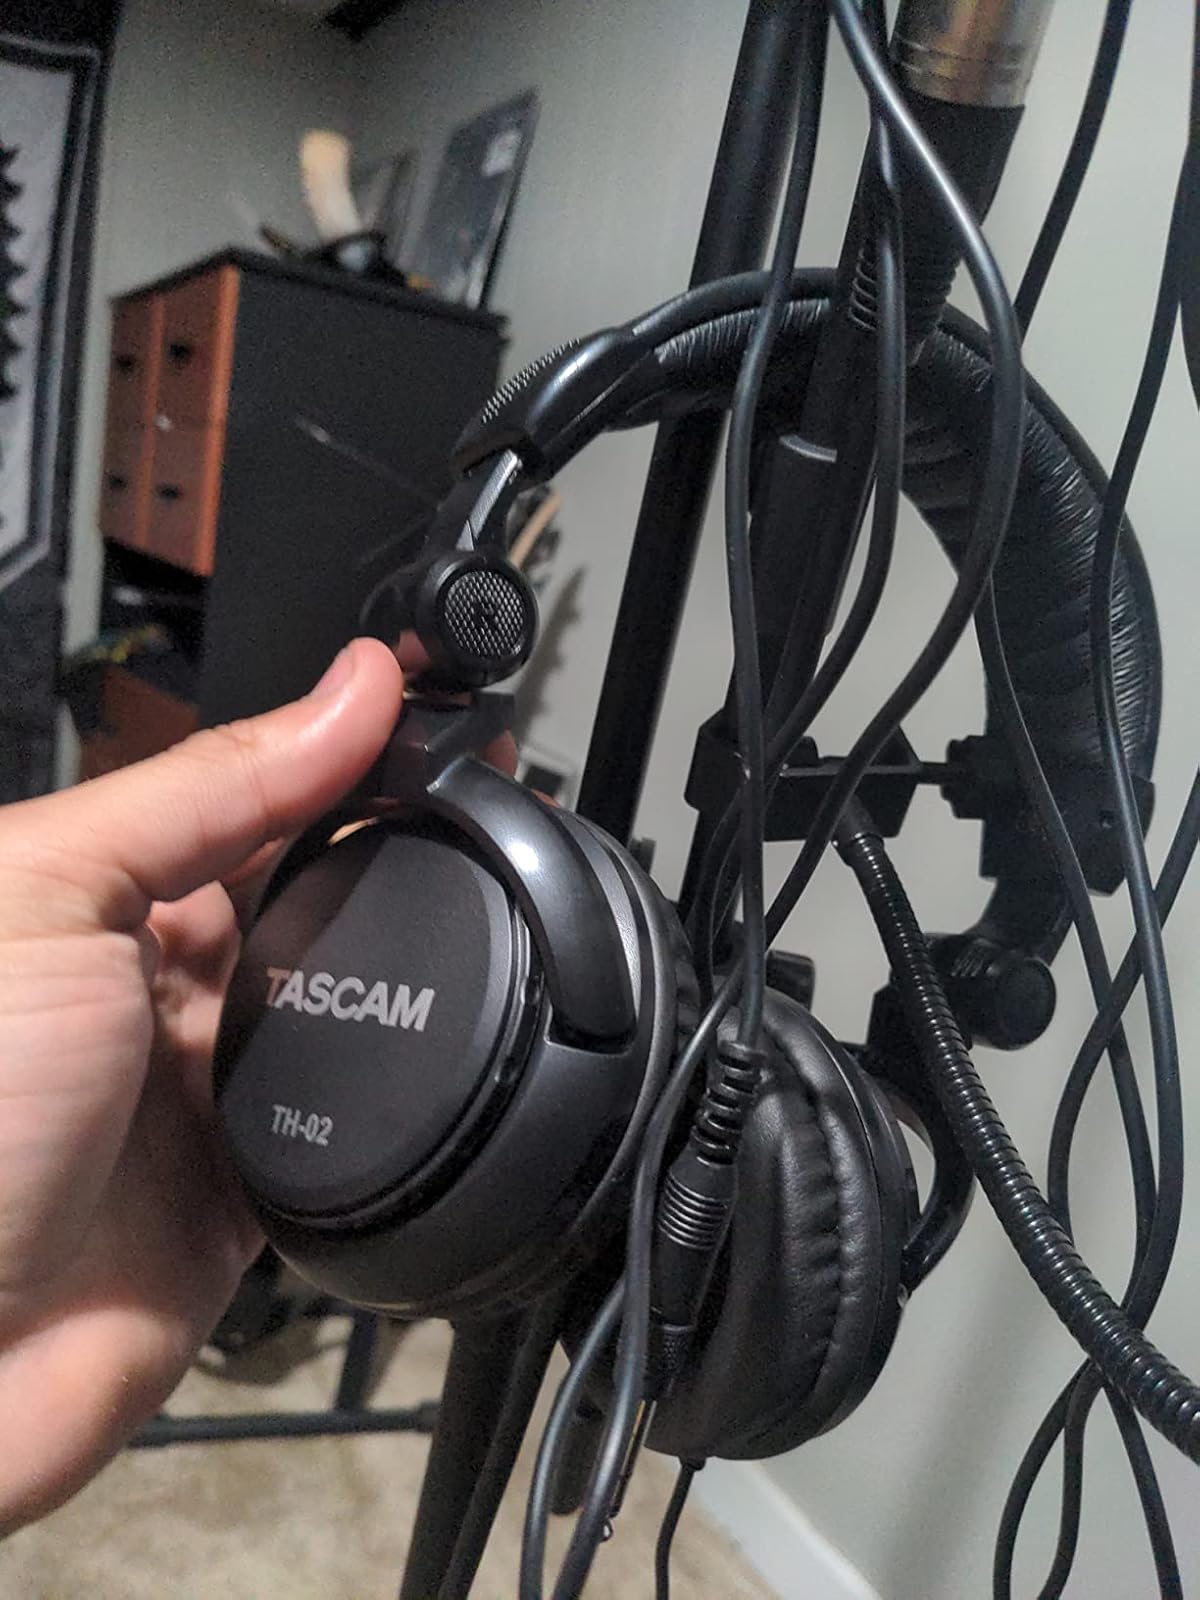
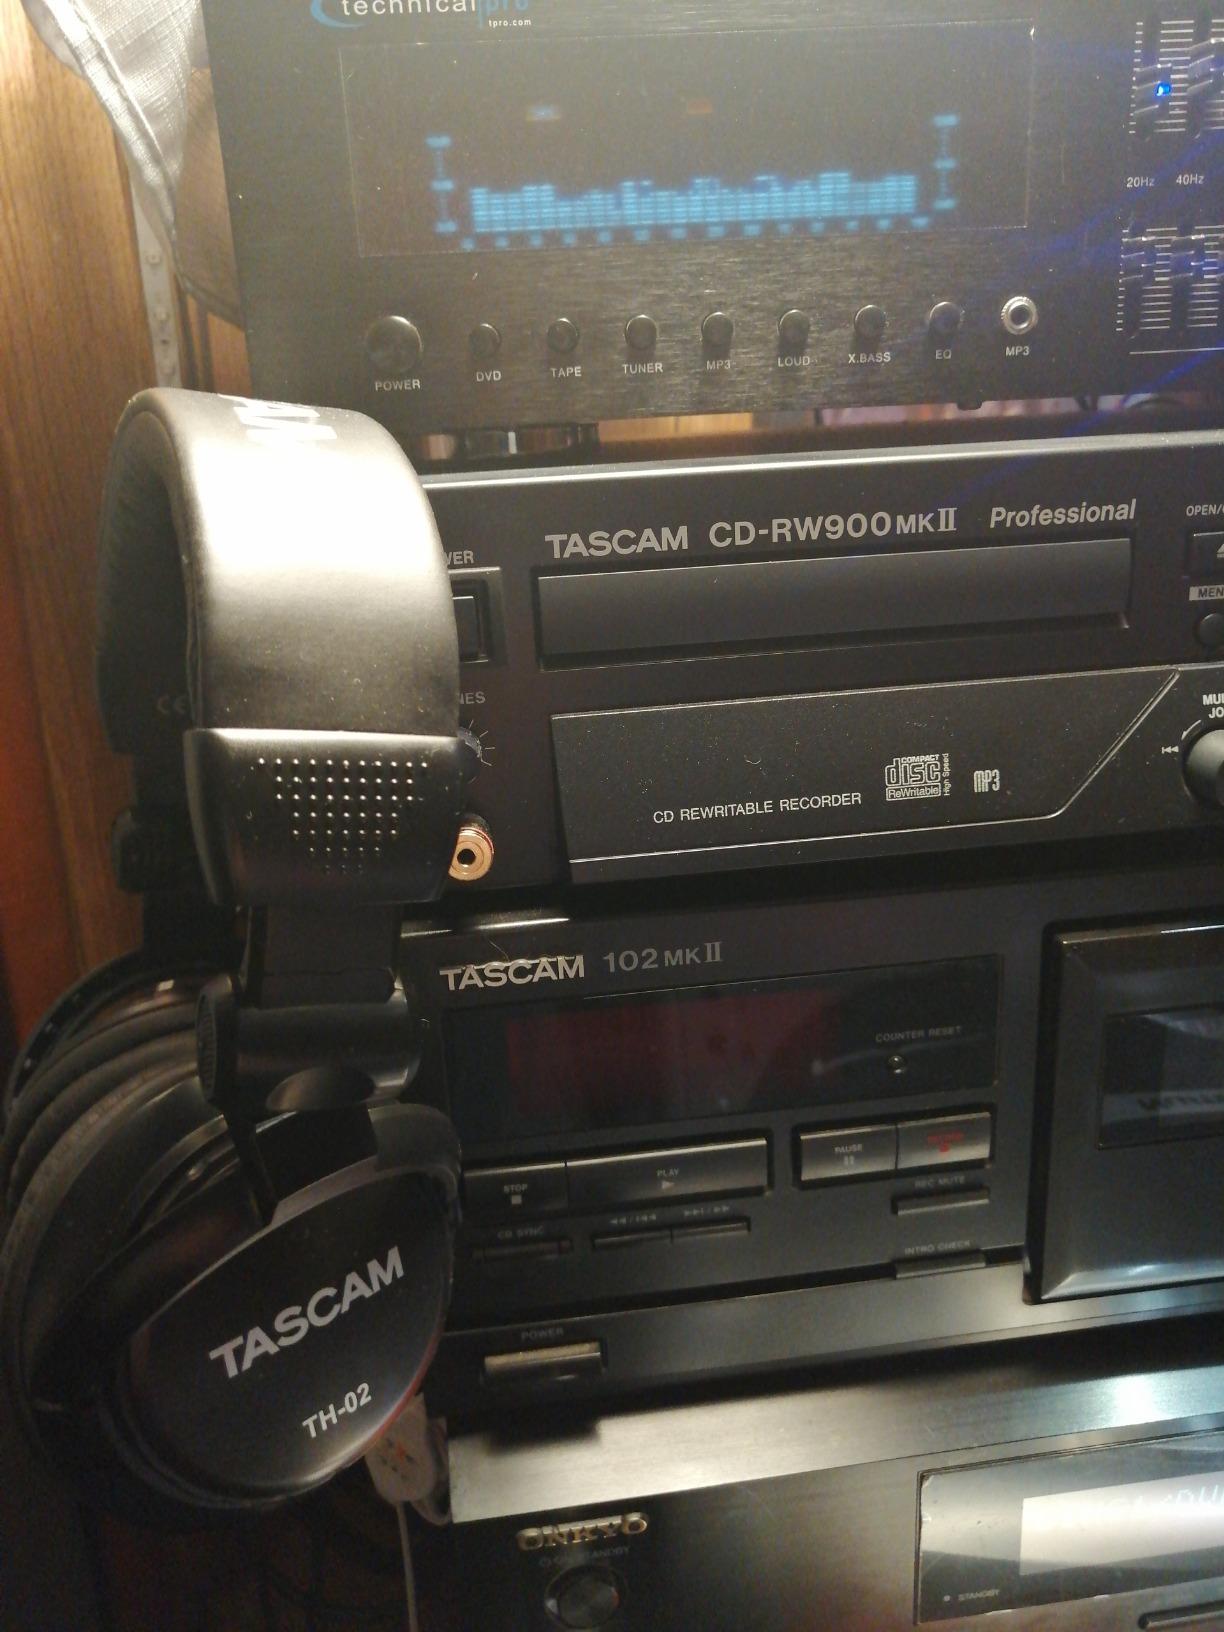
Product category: headphones
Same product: yes